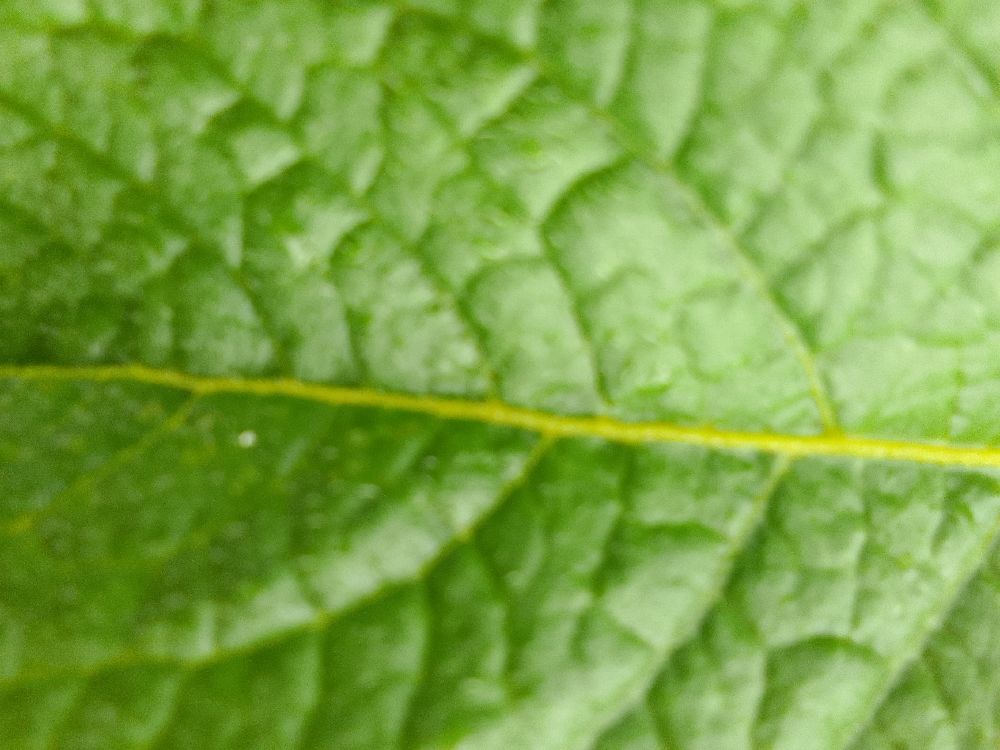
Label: Healthy